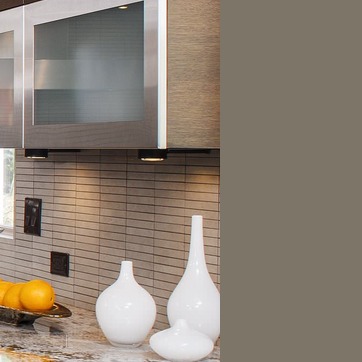
Material: tile